František Flos

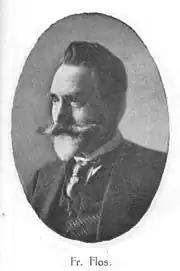

František Flos (27 July 1864, Přelouč – 8 January 1961, Prague) was a Czech writer. His novel, "Lovci orchidejí", was published in 1920.